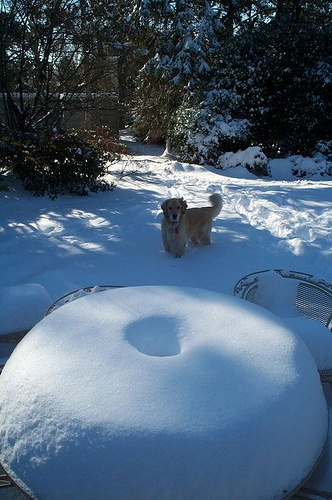
a dog standing in a snowy field next to some trees
A dog standing in a yard covered in snow.
A golden retriever standing outside in the snow.
A dog standing in the snow staring at a big snow mound.
A dog in a yard with very deep snow.